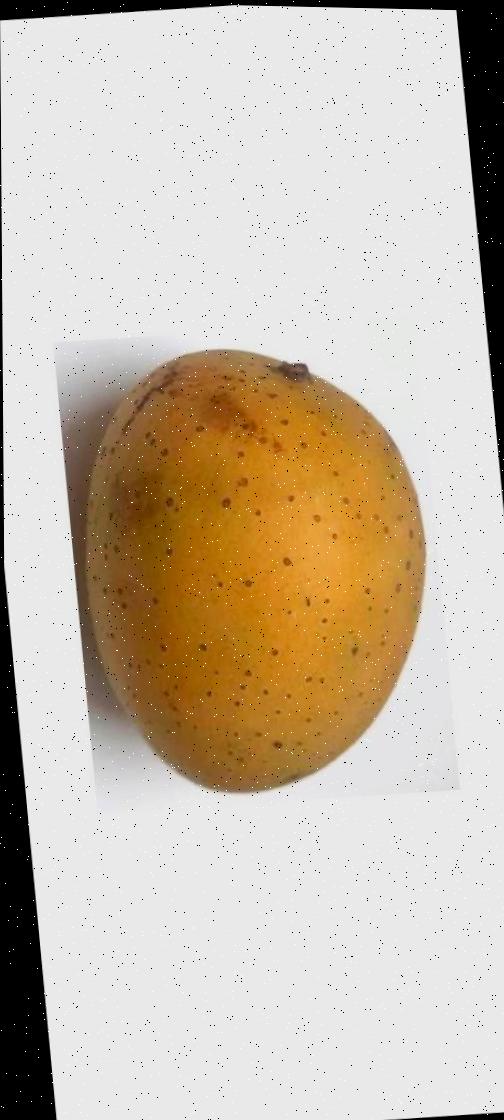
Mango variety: Gourmoti